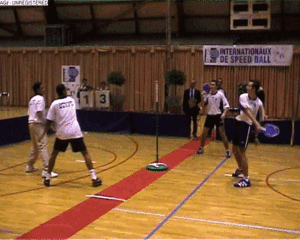
Le Speed-Ball est un sport de raquette dont le principe est de frapper la balle en inversant son sens de rotation autour d’un mât.